Respiratory tract

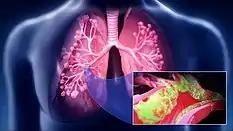
3D still showing increased mucus

The lower respiratory tract or lower airway is derived from the developing foregut and consists of the trachea, bronchi (primary, secondary and tertiary), bronchioles (including terminal and respiratory), and lungs (including alveoli). It also sometimes includes the larynx.